Fort Massey Cemetery

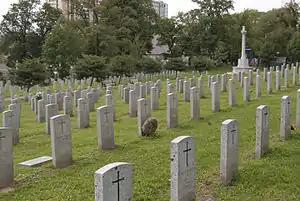
Fort Massey Cemetery

Fort Massey Cemetery is a military cemetery in Halifax, Nova Scotia dating back to the 1750s, and is the resting place for British and Canadian soldiers, veterans and spouses. The cemetery is named after Major General Eyre Massey. The cemetery is maintained by Veteran's Affairs Canada.